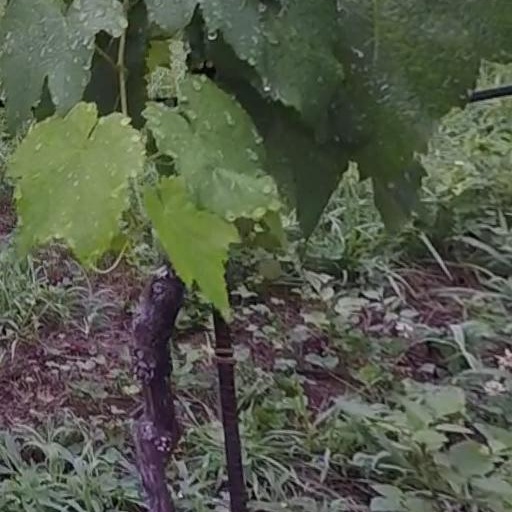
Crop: grape